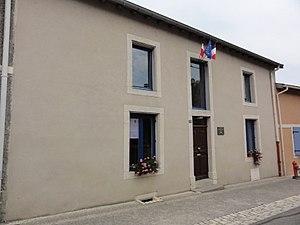
Suzanne Kricq dite Régina, est une résistante française durant la Seconde Guerre mondiale.
Pagney-derrière-Barine est une commune française située dans le département de Meurthe-et-Moselle, en région Grand Est.